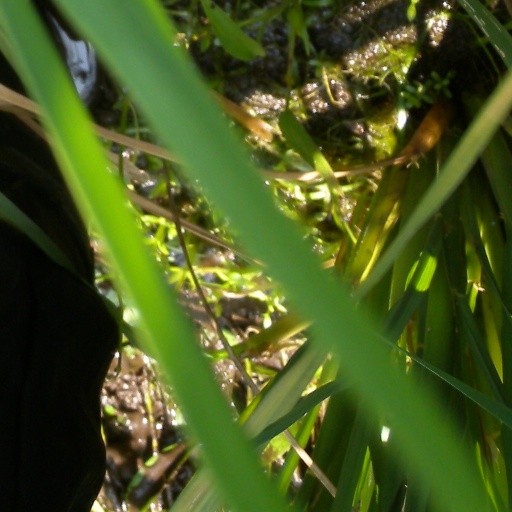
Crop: rice